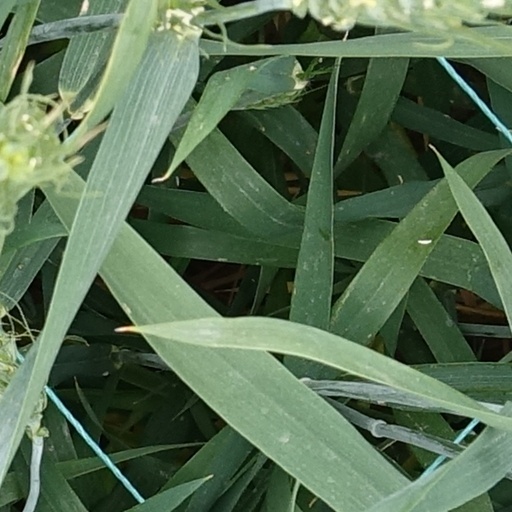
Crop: wheat